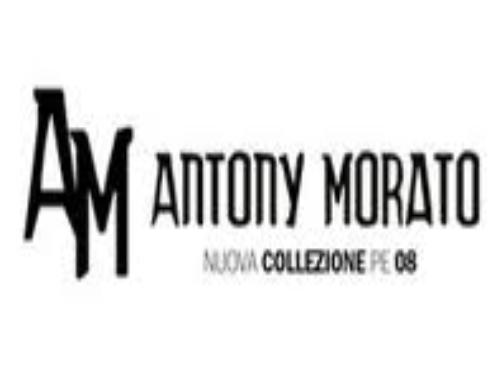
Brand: Antony Morato
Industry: Clothes